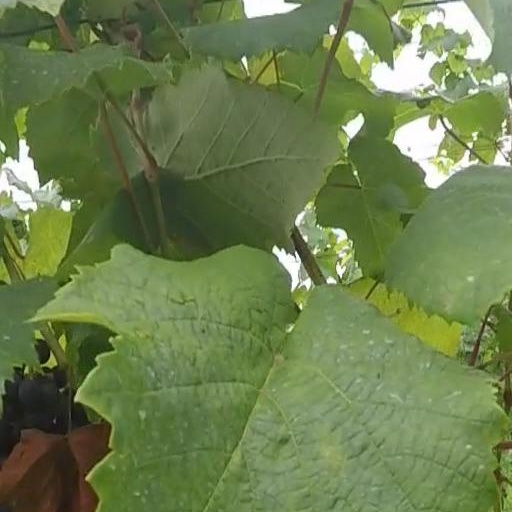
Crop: grape